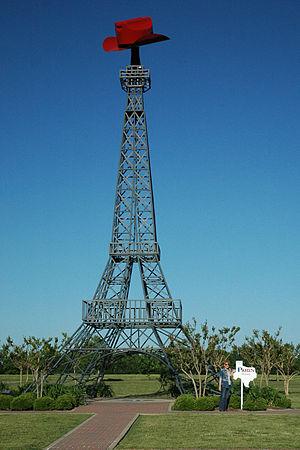
Paris est une ville des États-Unis, située dans le nord-est du Texas, particulièrement connue depuis la sortie du film Paris, Texas de Wim Wenders. Siège du comté de Lamar, elle comptait 25 171 habitants au recensement de 2010.